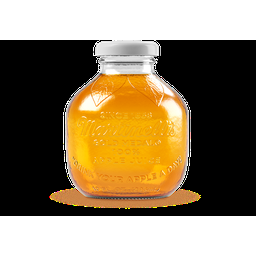
Label: bottles